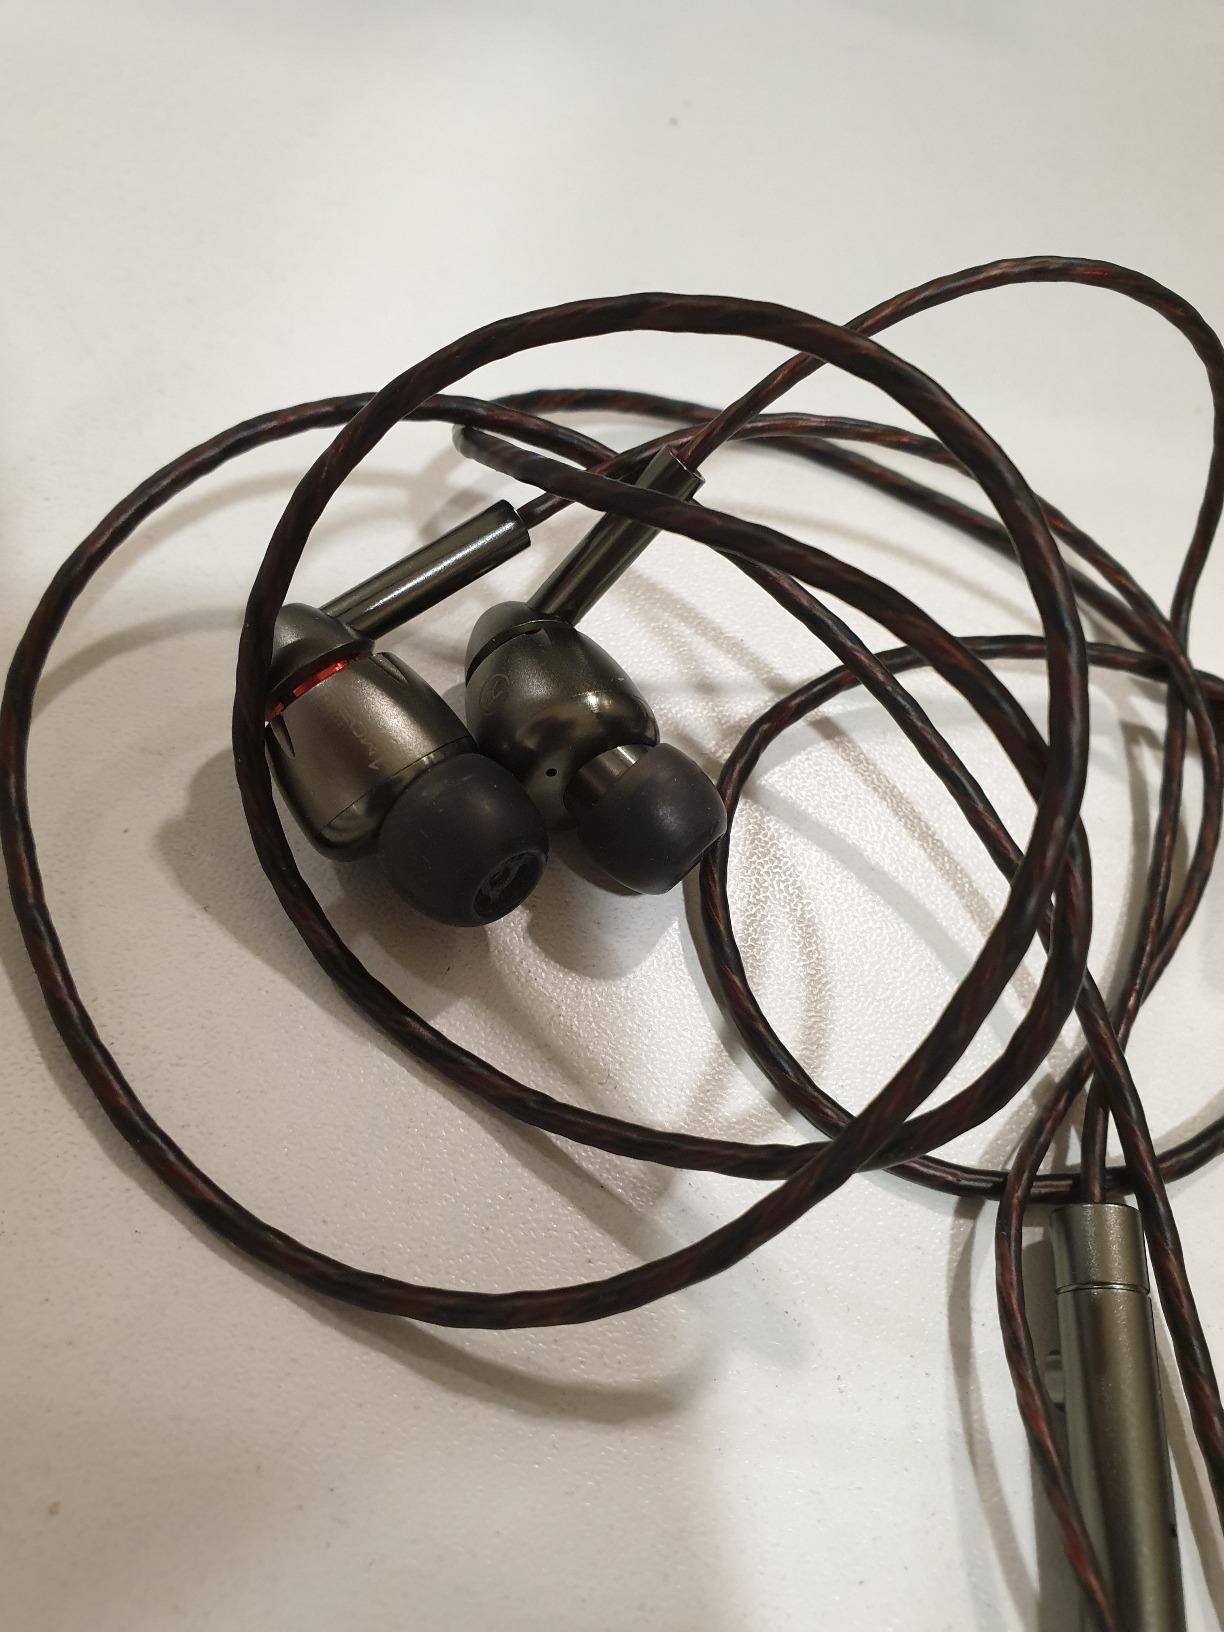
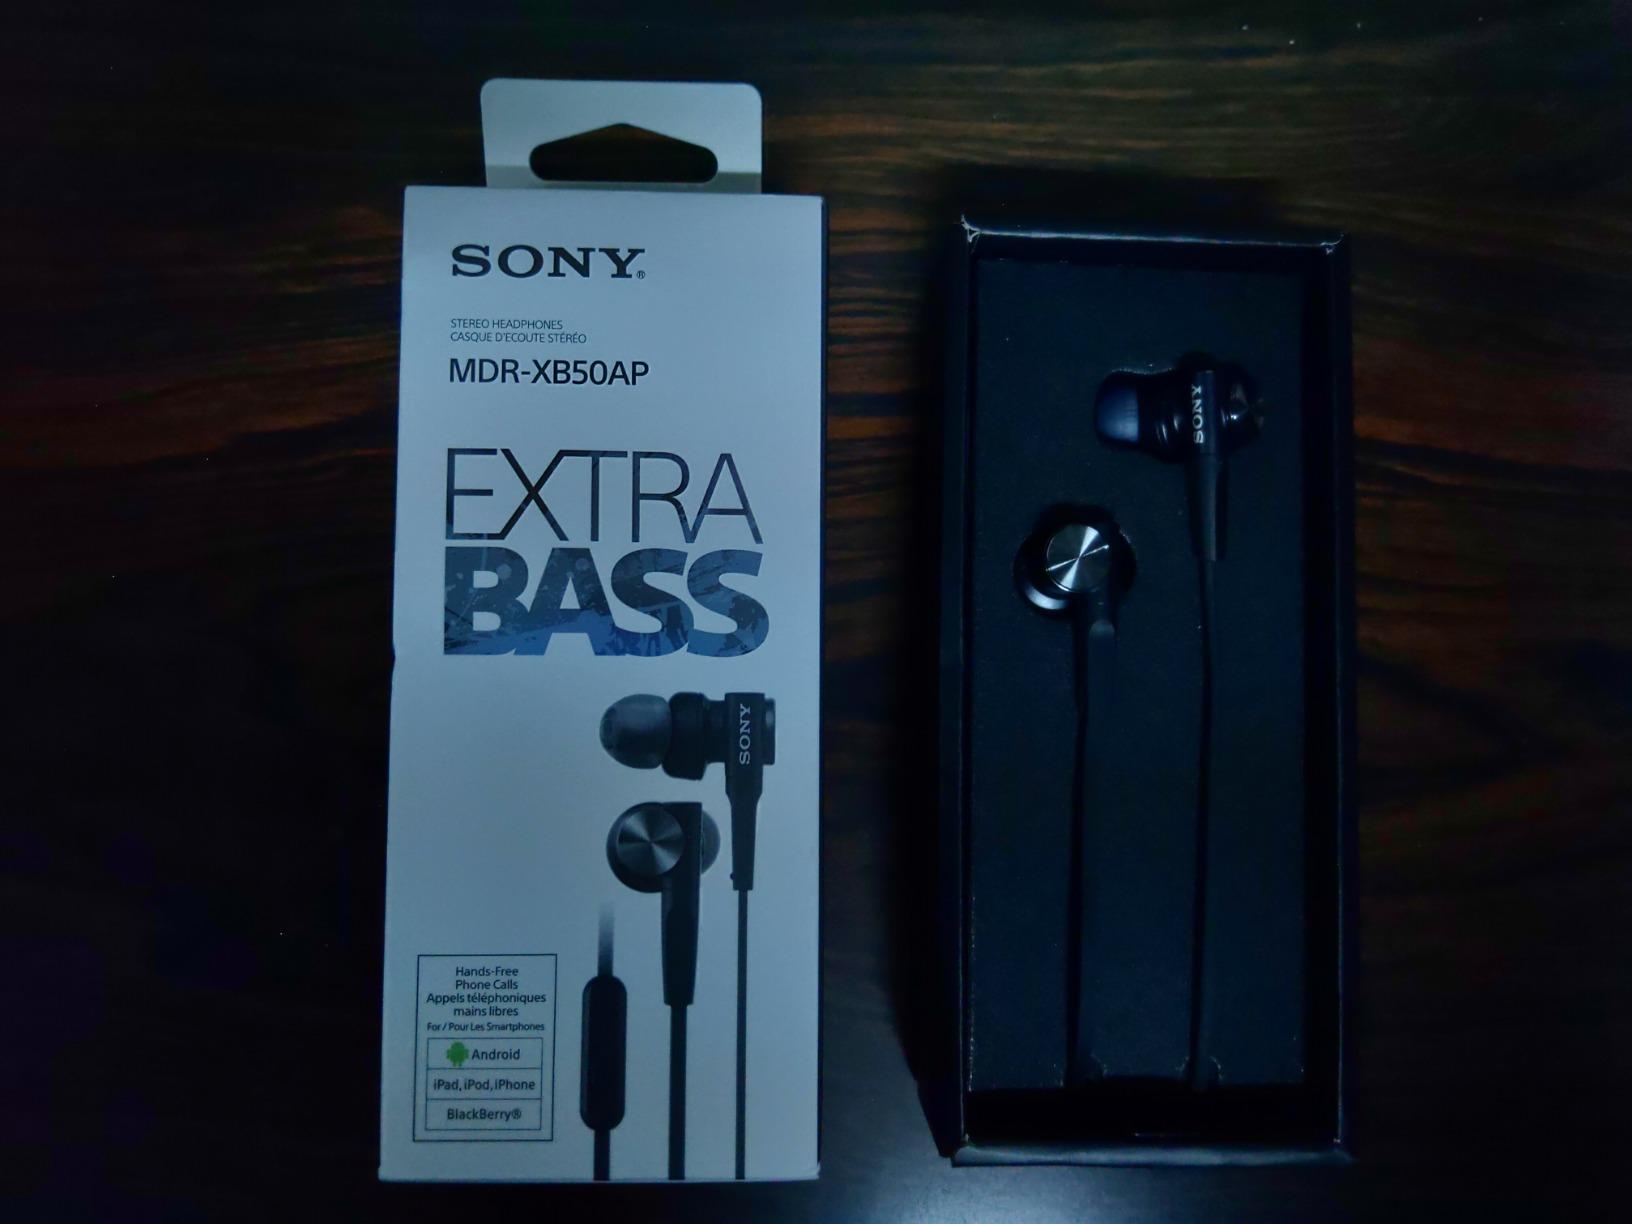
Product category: headphones
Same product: no